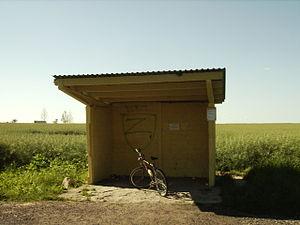
Zegartowice est un village de Pologne situé en Couïavie-Poméranie, dans le gmina de Papowo Biskupie.